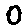
Label: 0